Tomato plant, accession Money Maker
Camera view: vertical (180 deg); turntable rotation: 180 degrees
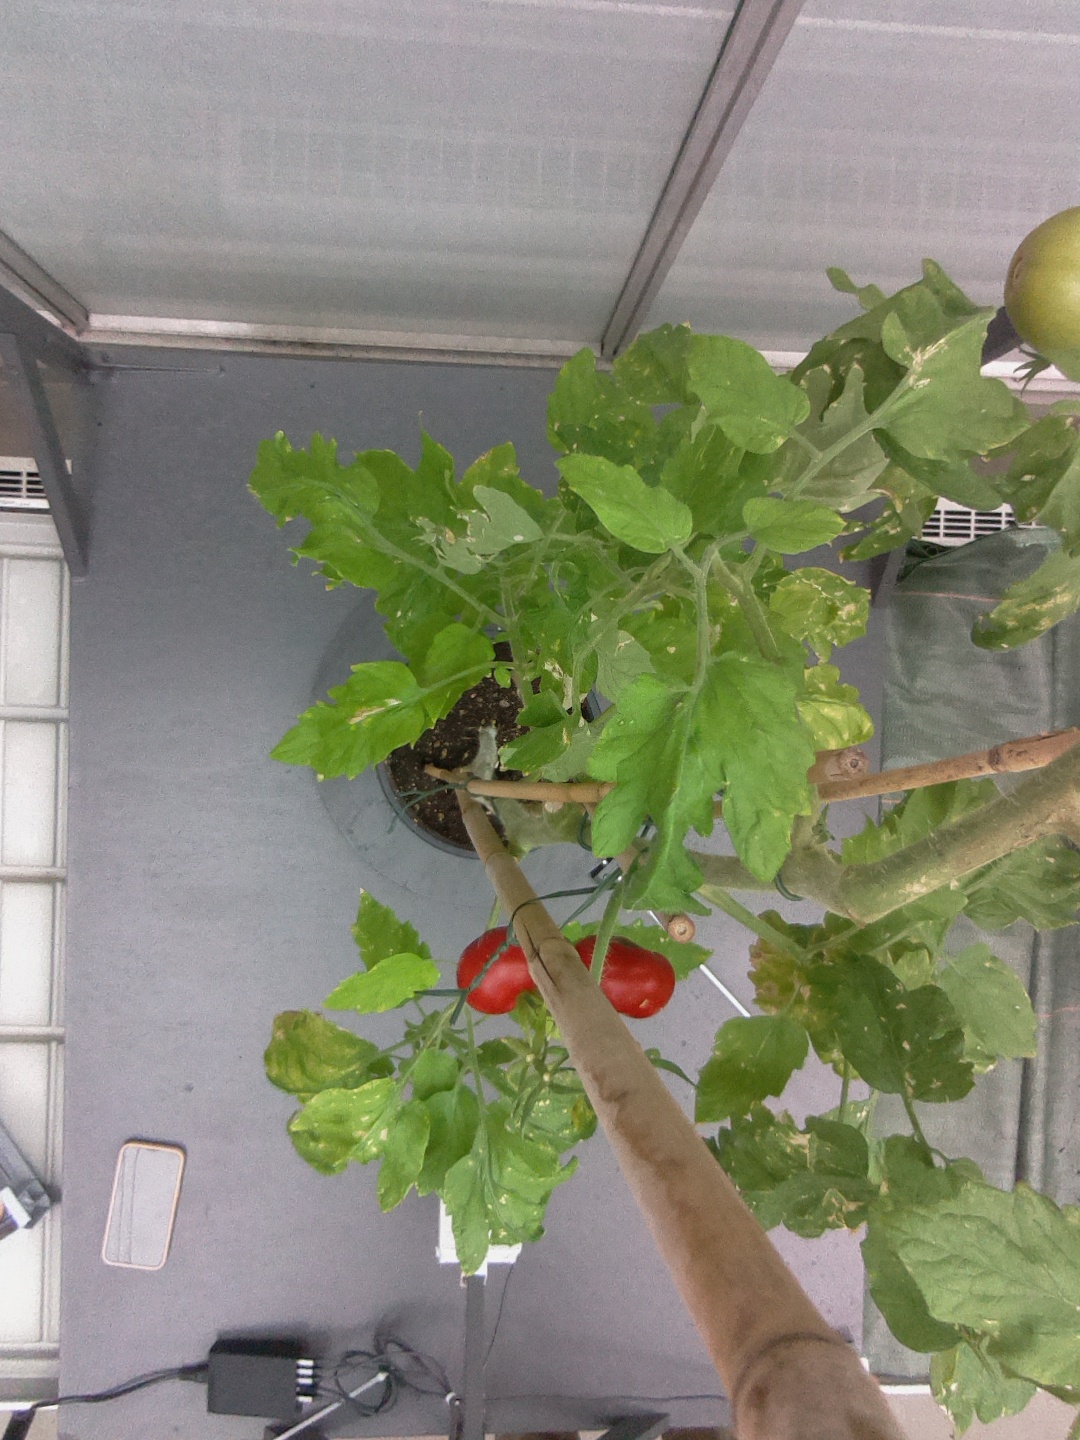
BBCH growth stage 83: 30%-40% of fruits show typical fully ripe color